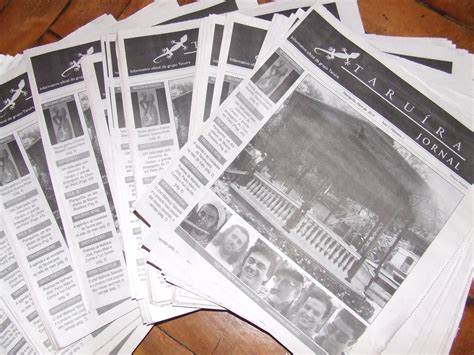
Waste category: paper